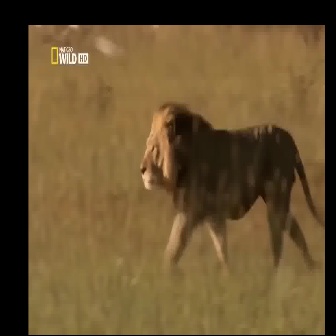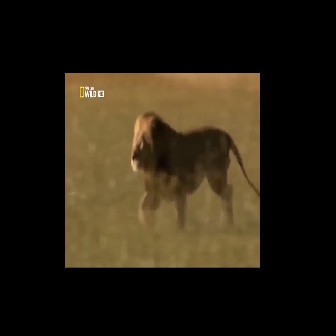
  Please identify the target specified by the bounding box [138,100,324,286] in the first image and locate it in the second image. Return the coordinates in [x_min,y_min,x_max,y_max] format.
Answer: [130,111,259,240]